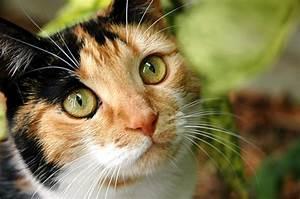
cat